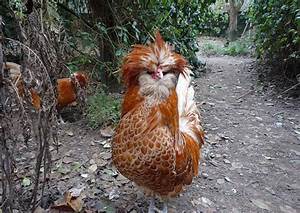
Label: gallina